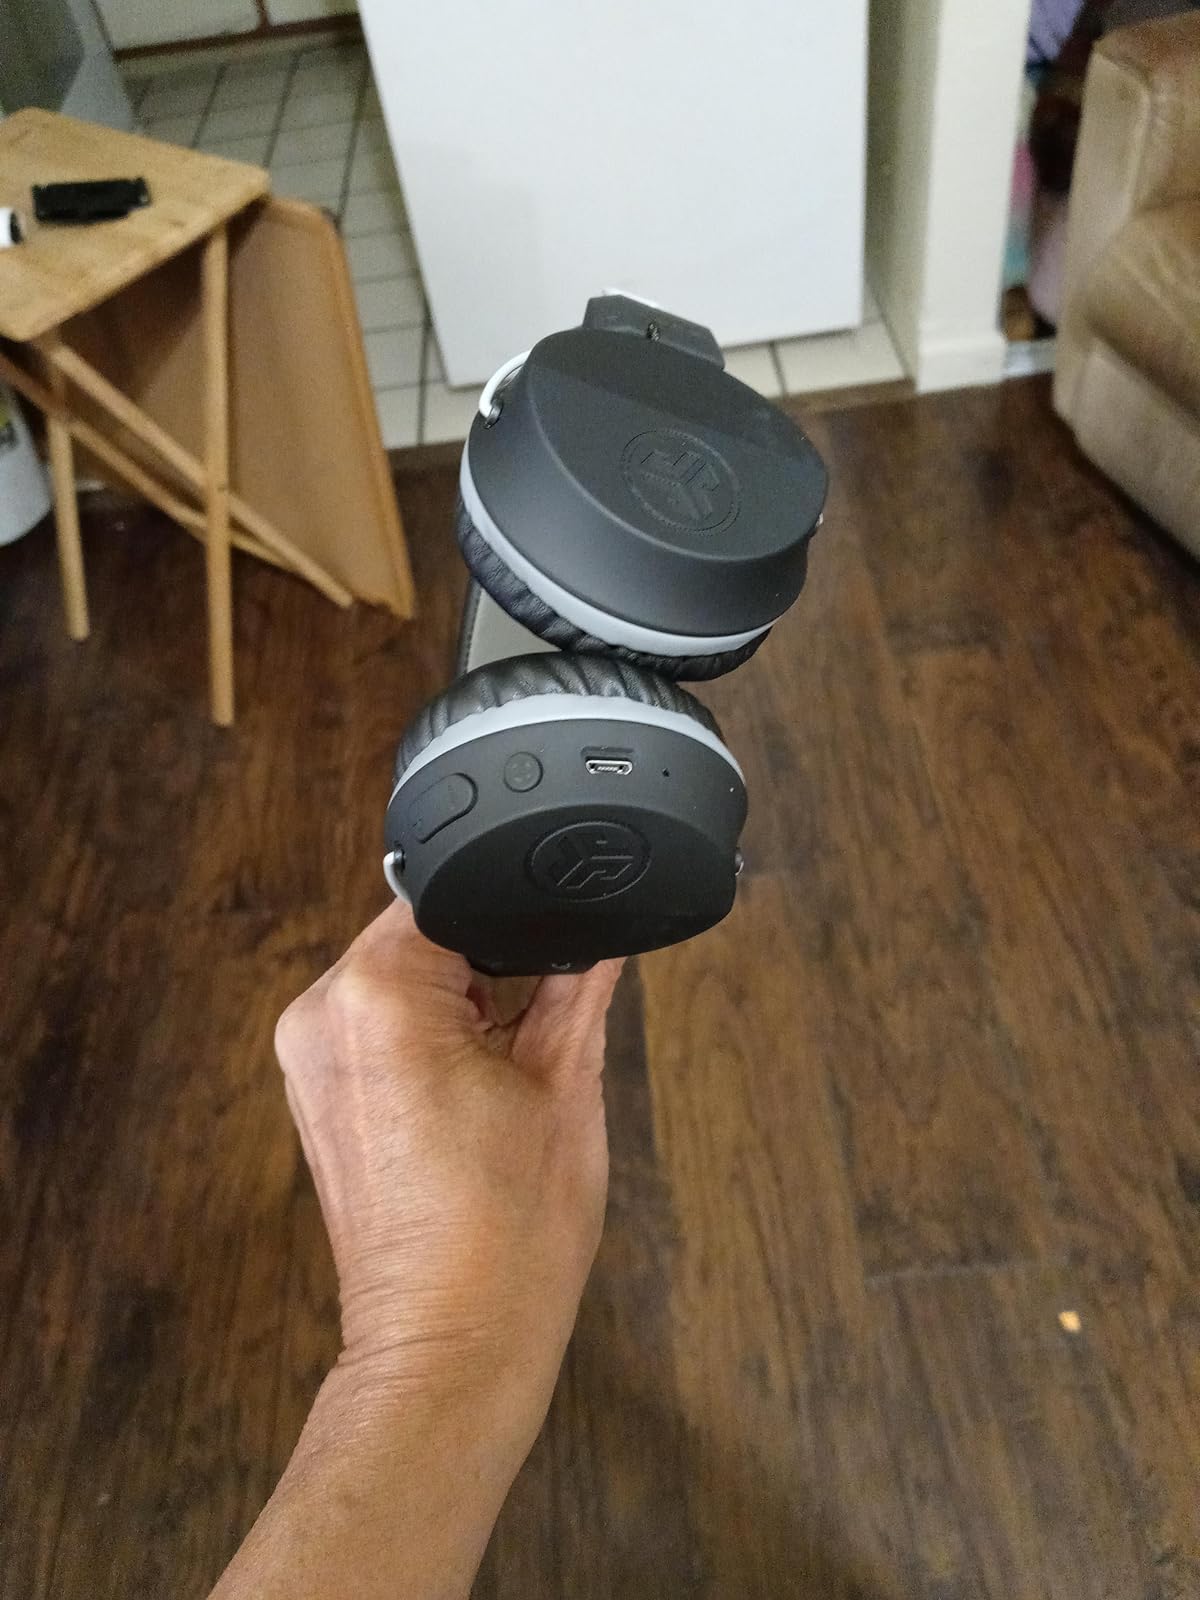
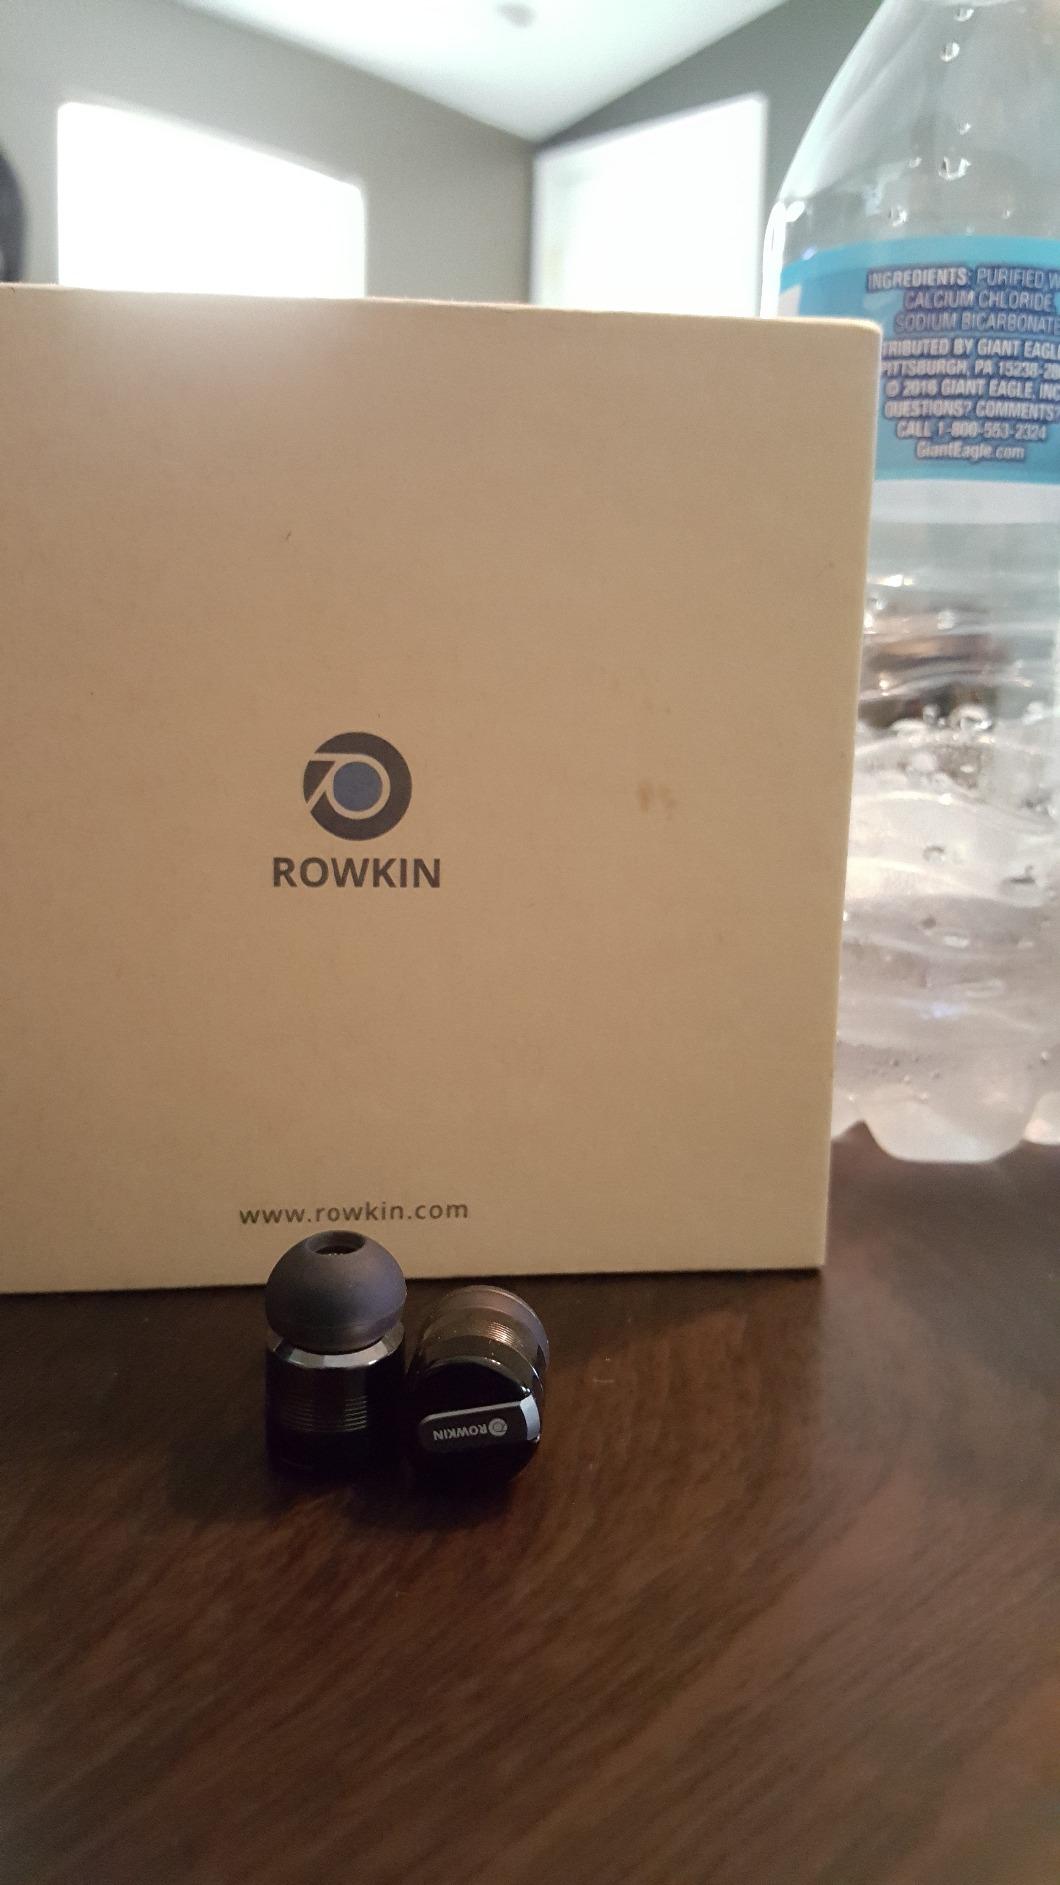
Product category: headphones
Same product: no